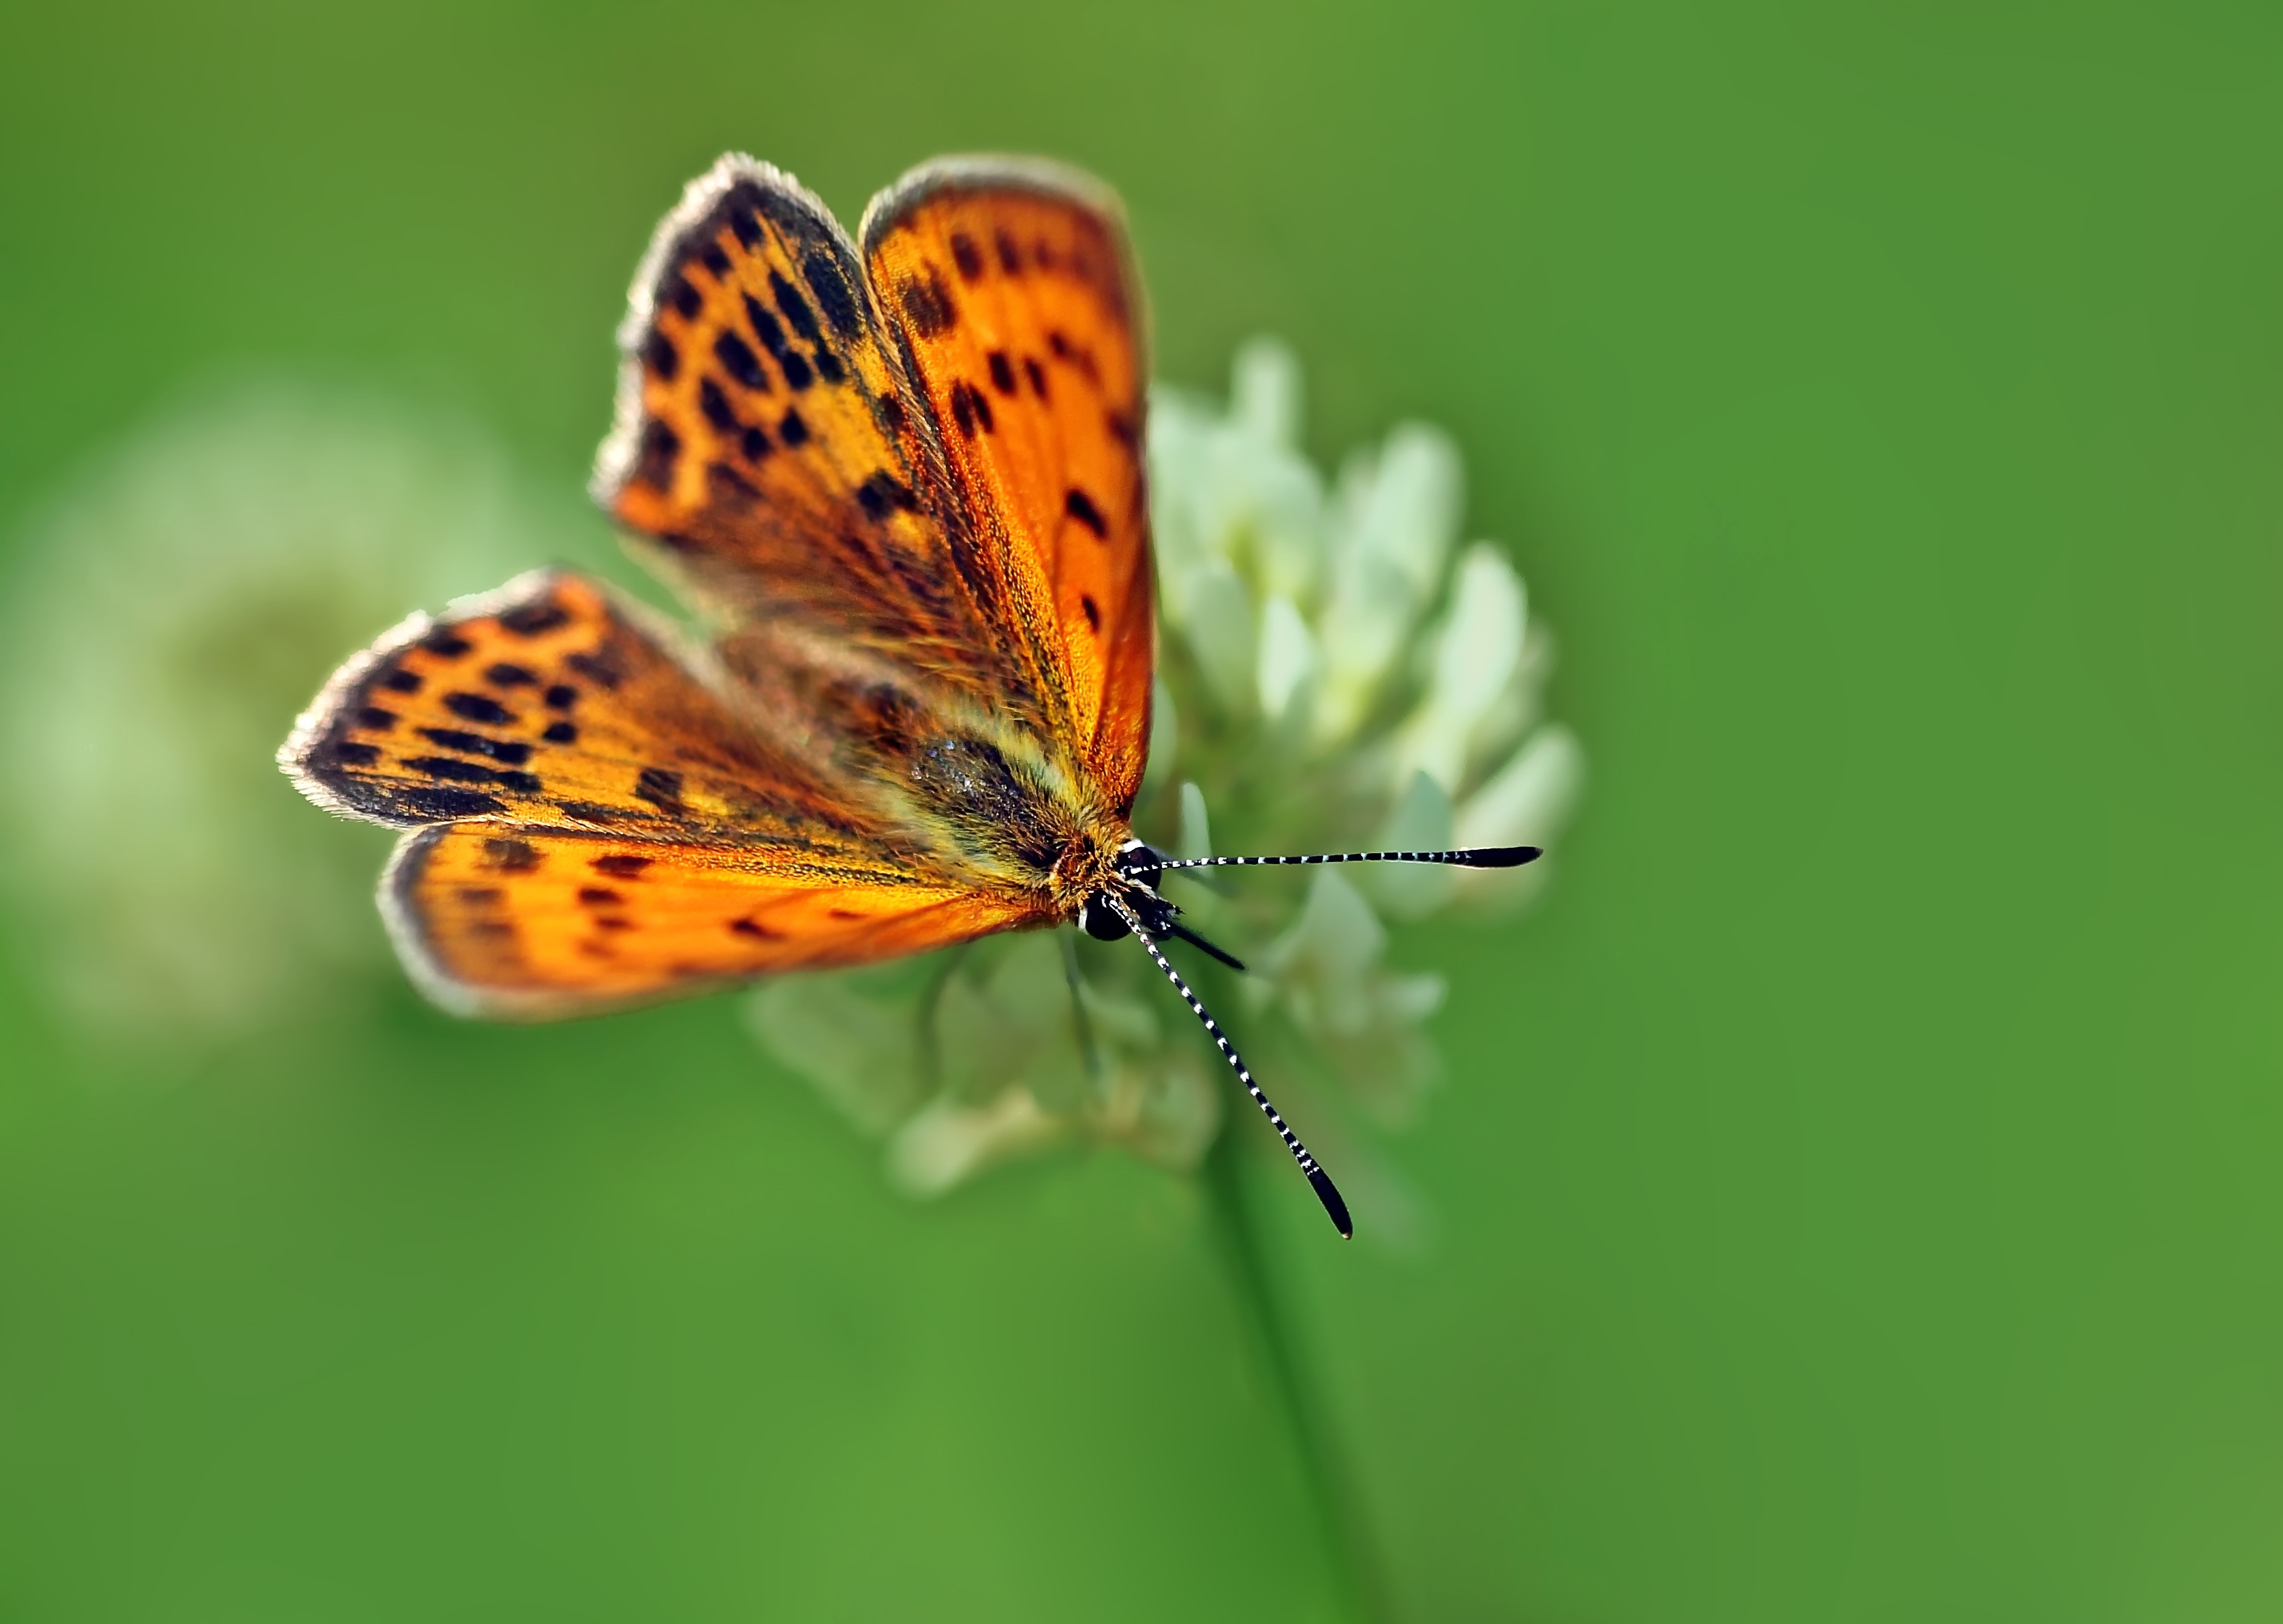
nature, photography, leaf, flower, petal, live, green, insect, butterfly, fauna, invertebrate, close up, nectar, pieridae, macro photography, arthropod, pollinator, plant stem, moths and butterflies, lycaenid, brush footed butterfly, colias